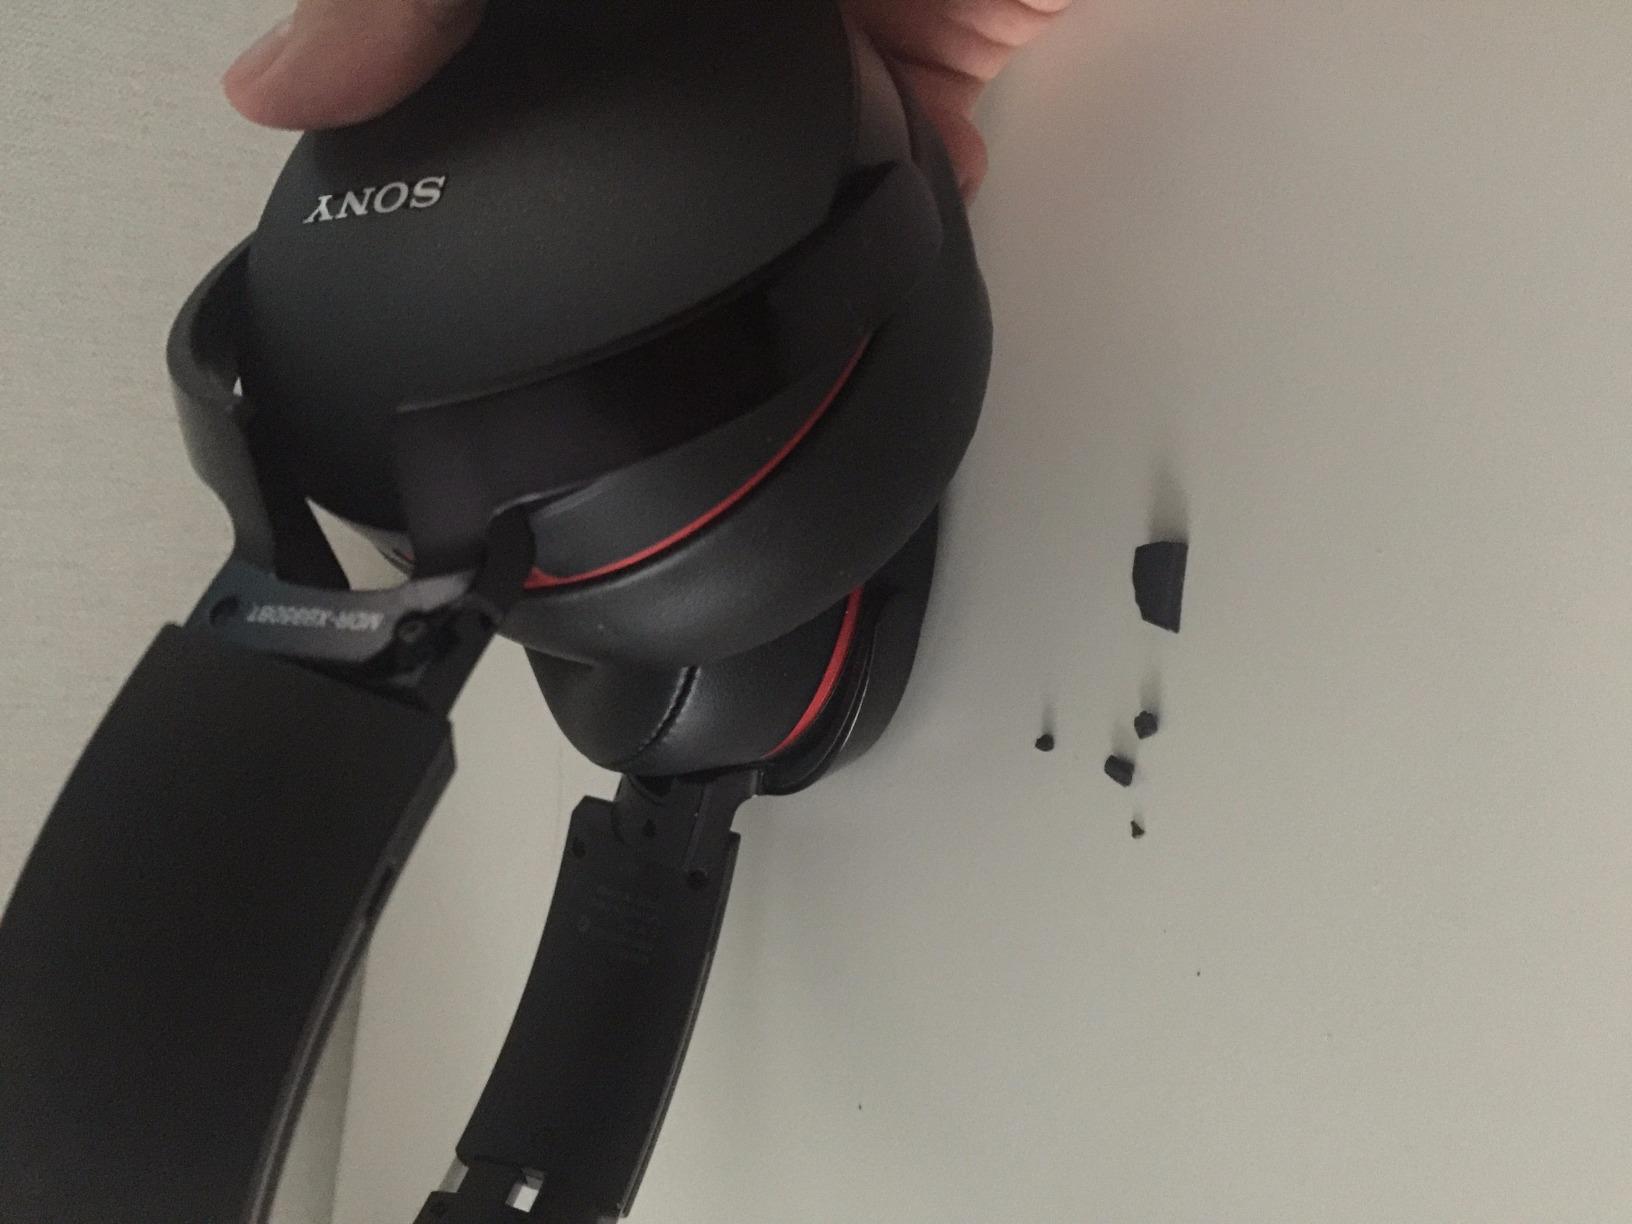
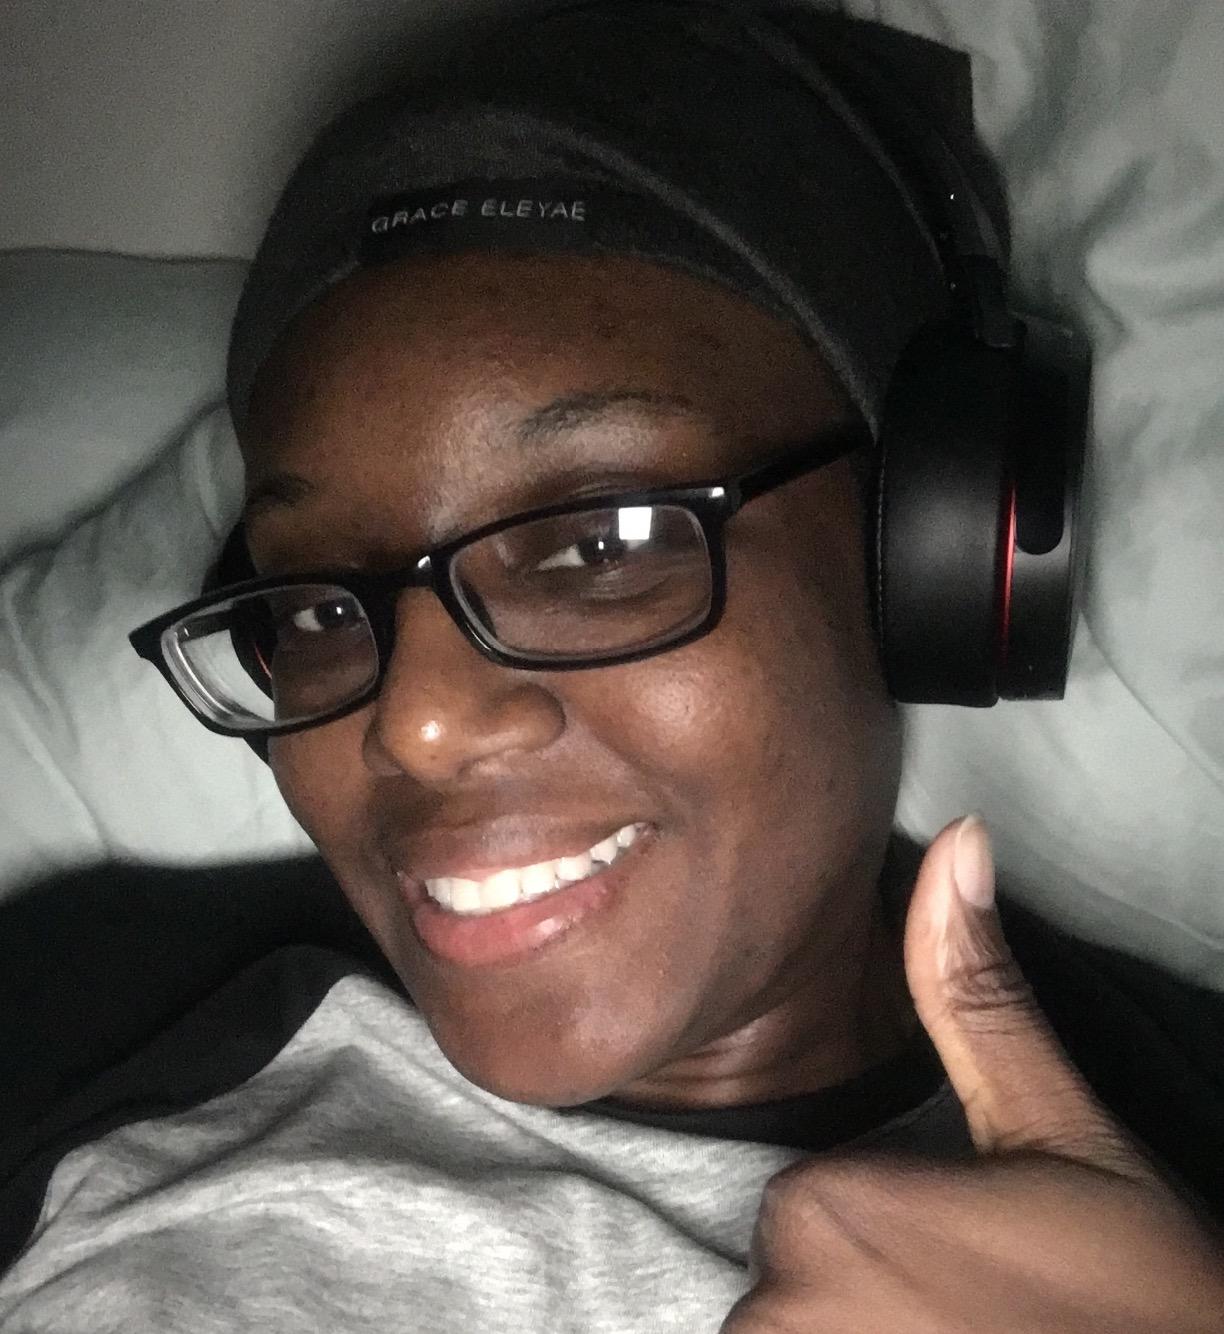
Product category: headphones
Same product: yes